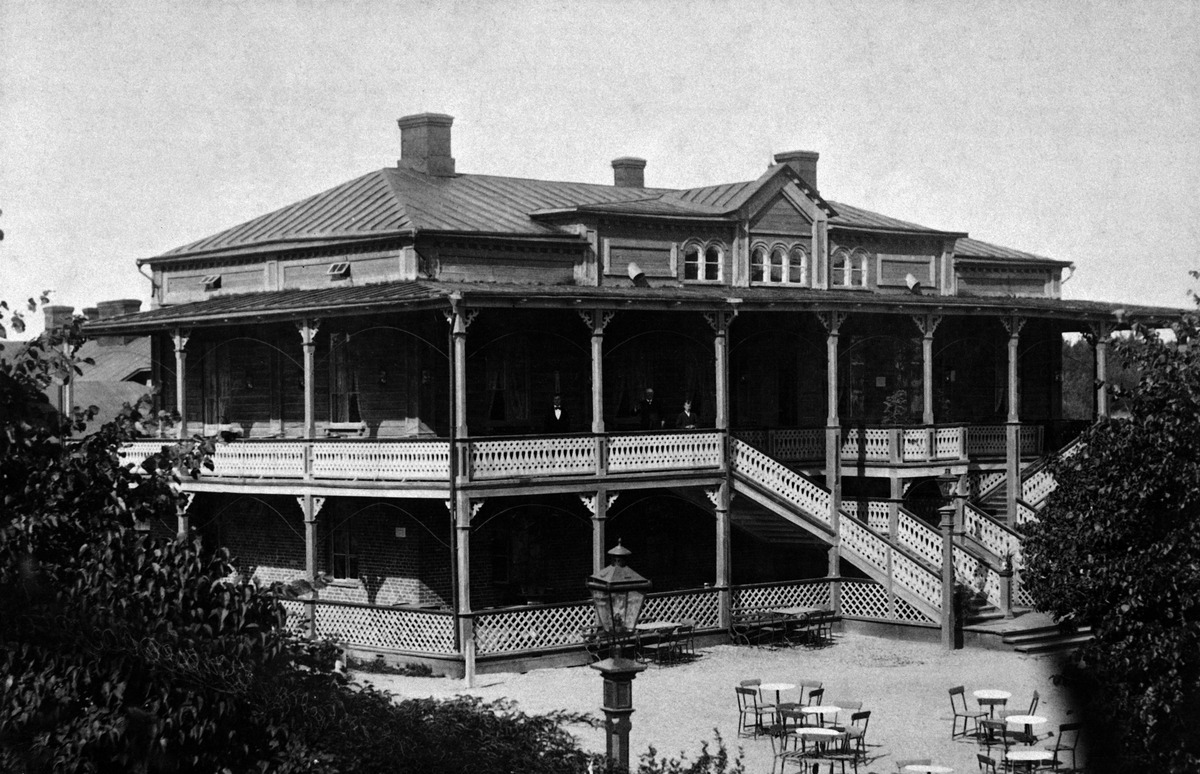
Hesperian ravintola (rakennettu 1873), Läntinen Viertotie 3 (Mannerheimintie 13)
sisällön kuvaus: Hesperian ravintola (rakennettu 1873), Läntinen Viertotie 3 (Mannerheimintie 13). Ravintola lopetettiin 19.4.1892. mustavalkoinen
Ajankohta: kuvausaika 1870 -luku
Paikka: Suomi, Uusimaa, Helsinki, Töölö Helsinki, Taka-Töölö Helsinki, Mannerheimintie 13, Hesperian puisto
Aiheet: ravintolat, rakennukset puurakennukset, valaisimet, pöydät, tuolit